Joey Rubenstein

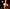

Joey Rubenstein developed the initial concept for Casting Frontier and its original coding software that enabled producers, talent and casting agents to effectively identify talent through "virtual" castings, live feeds and video submissions while he was working in the casting industry in Los Angeles. His automation software, called "iSession", is used throughout all areas of talent casting - from both talent submissions and people who solicit talent for representations and projects - in the United States and Canada and his database of talent is over 800,000 users.